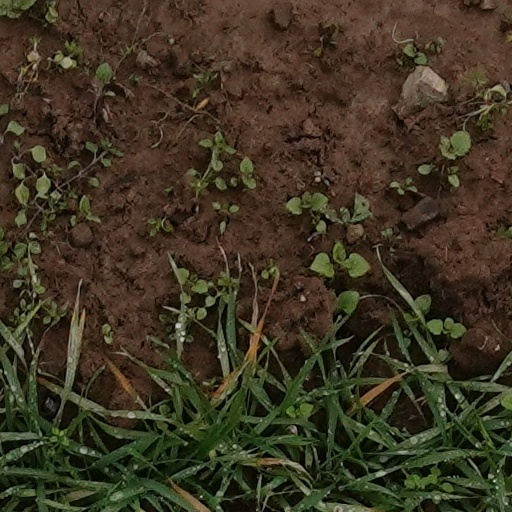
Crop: wheat